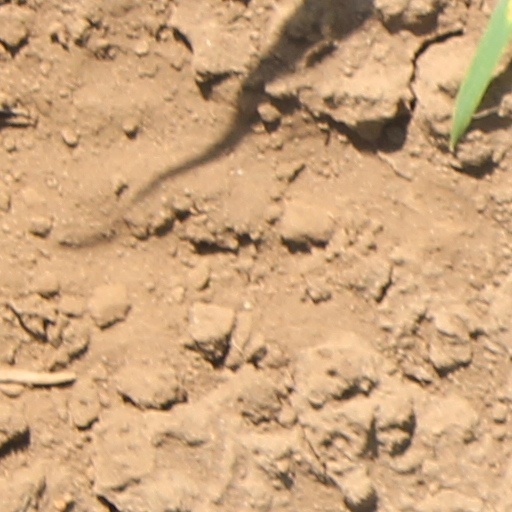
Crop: wheat